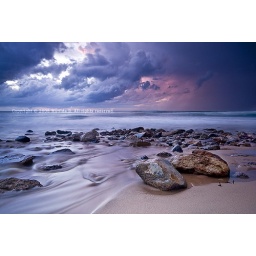
71 | when the sky gets in the pink mood...